Pandabeswar (community development block)

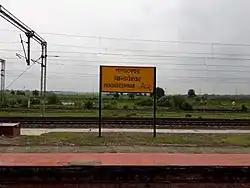
Pandabeswar Railway Station

NH 14 (old number NH 60) pass through this CD Block.